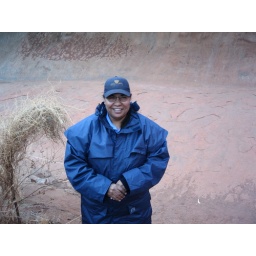
my tour guide was the only female Aborigine bus driver in Australia